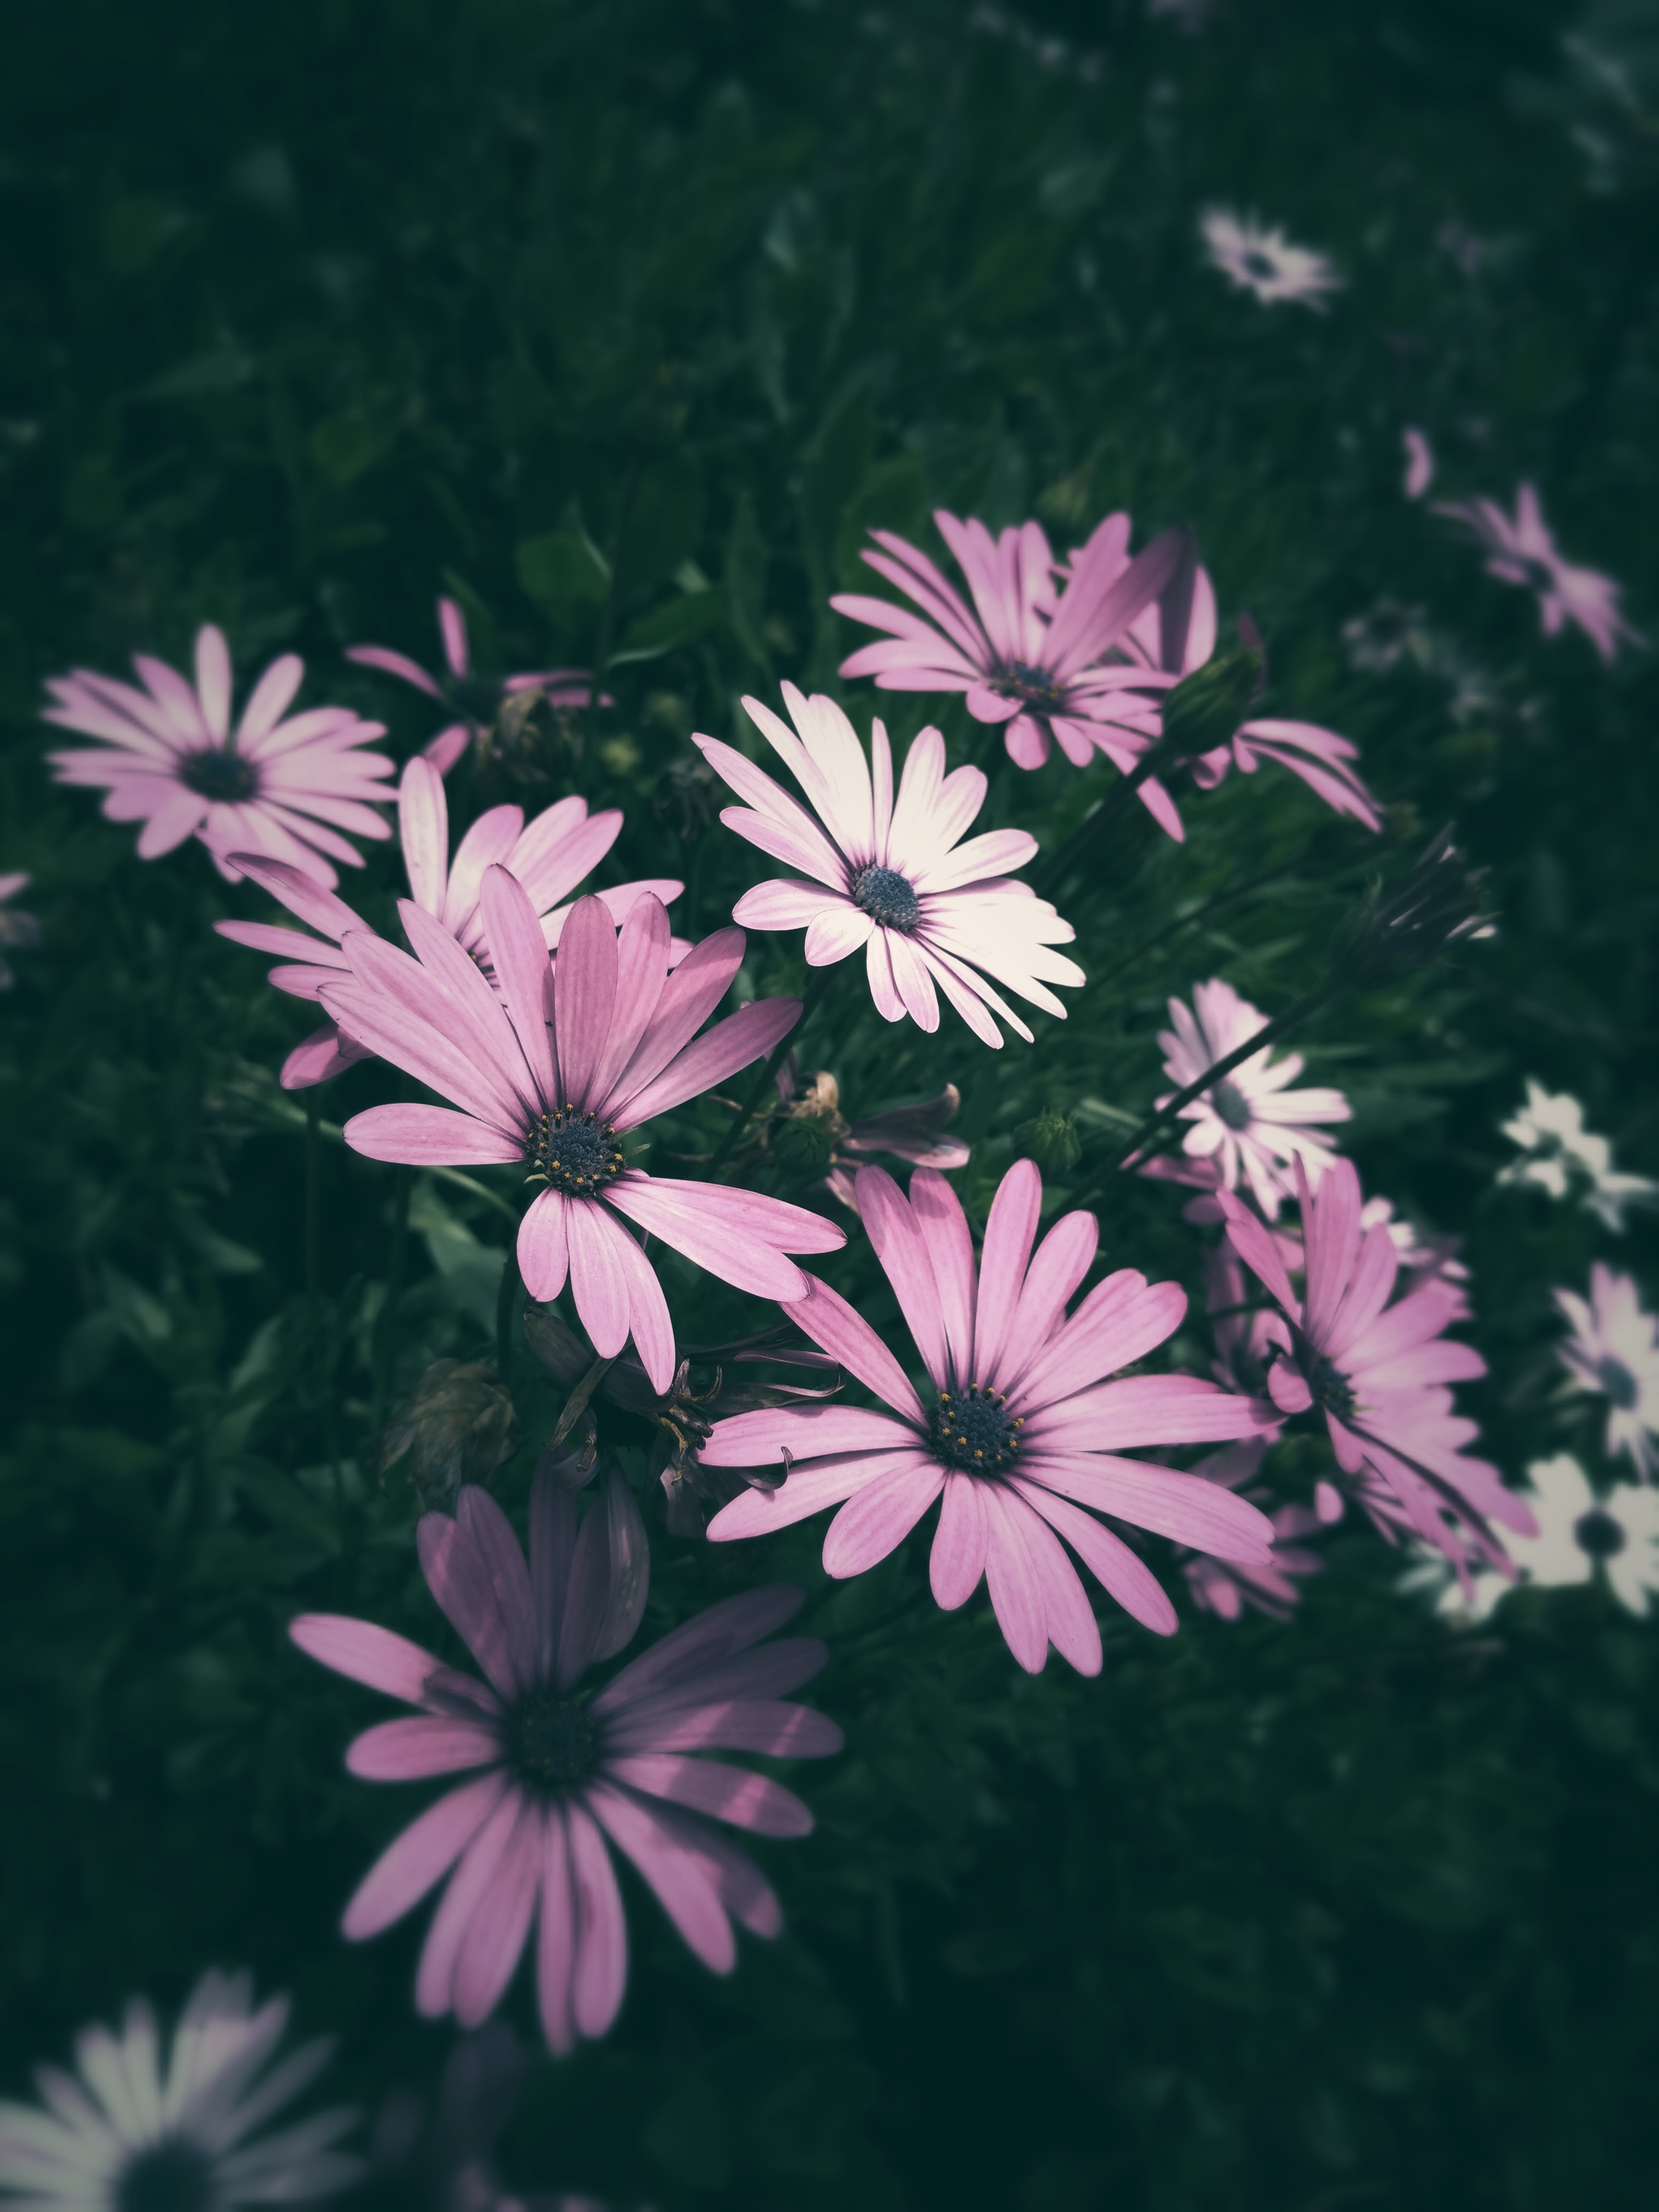
flower, petal, plant, african daisy, flowering plant, wildflower, daisy, daisy family, plant stem, annual plant, herbaceous plant, marguerite daisy, perennial plant